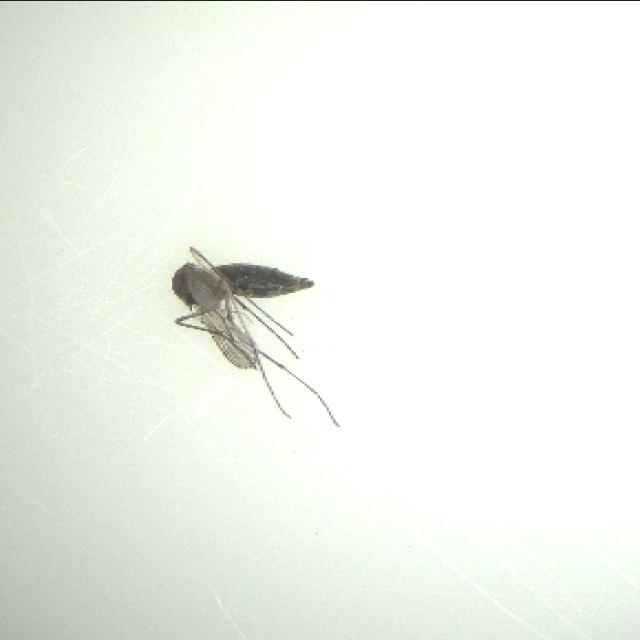
Species: culex_tritaeniorhynchus